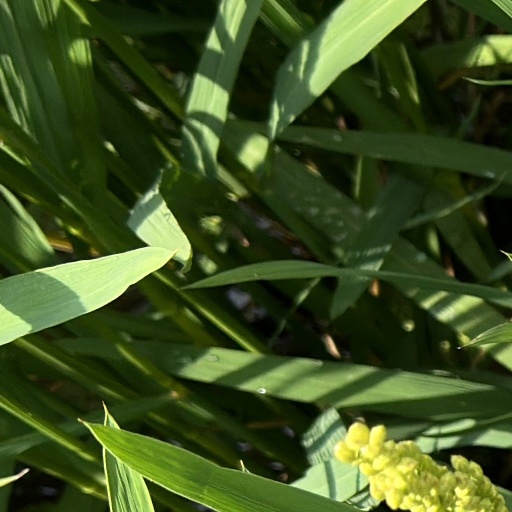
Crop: rice